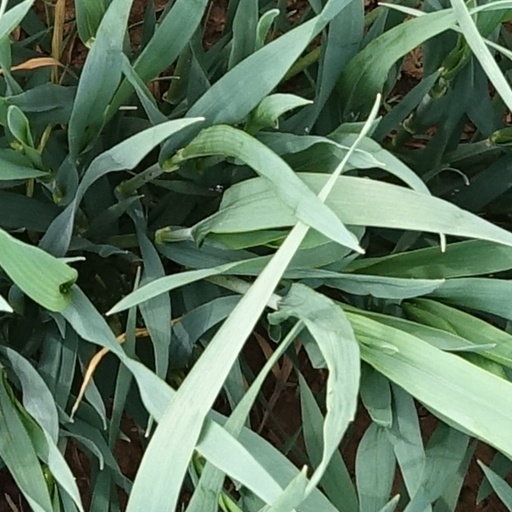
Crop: wheat